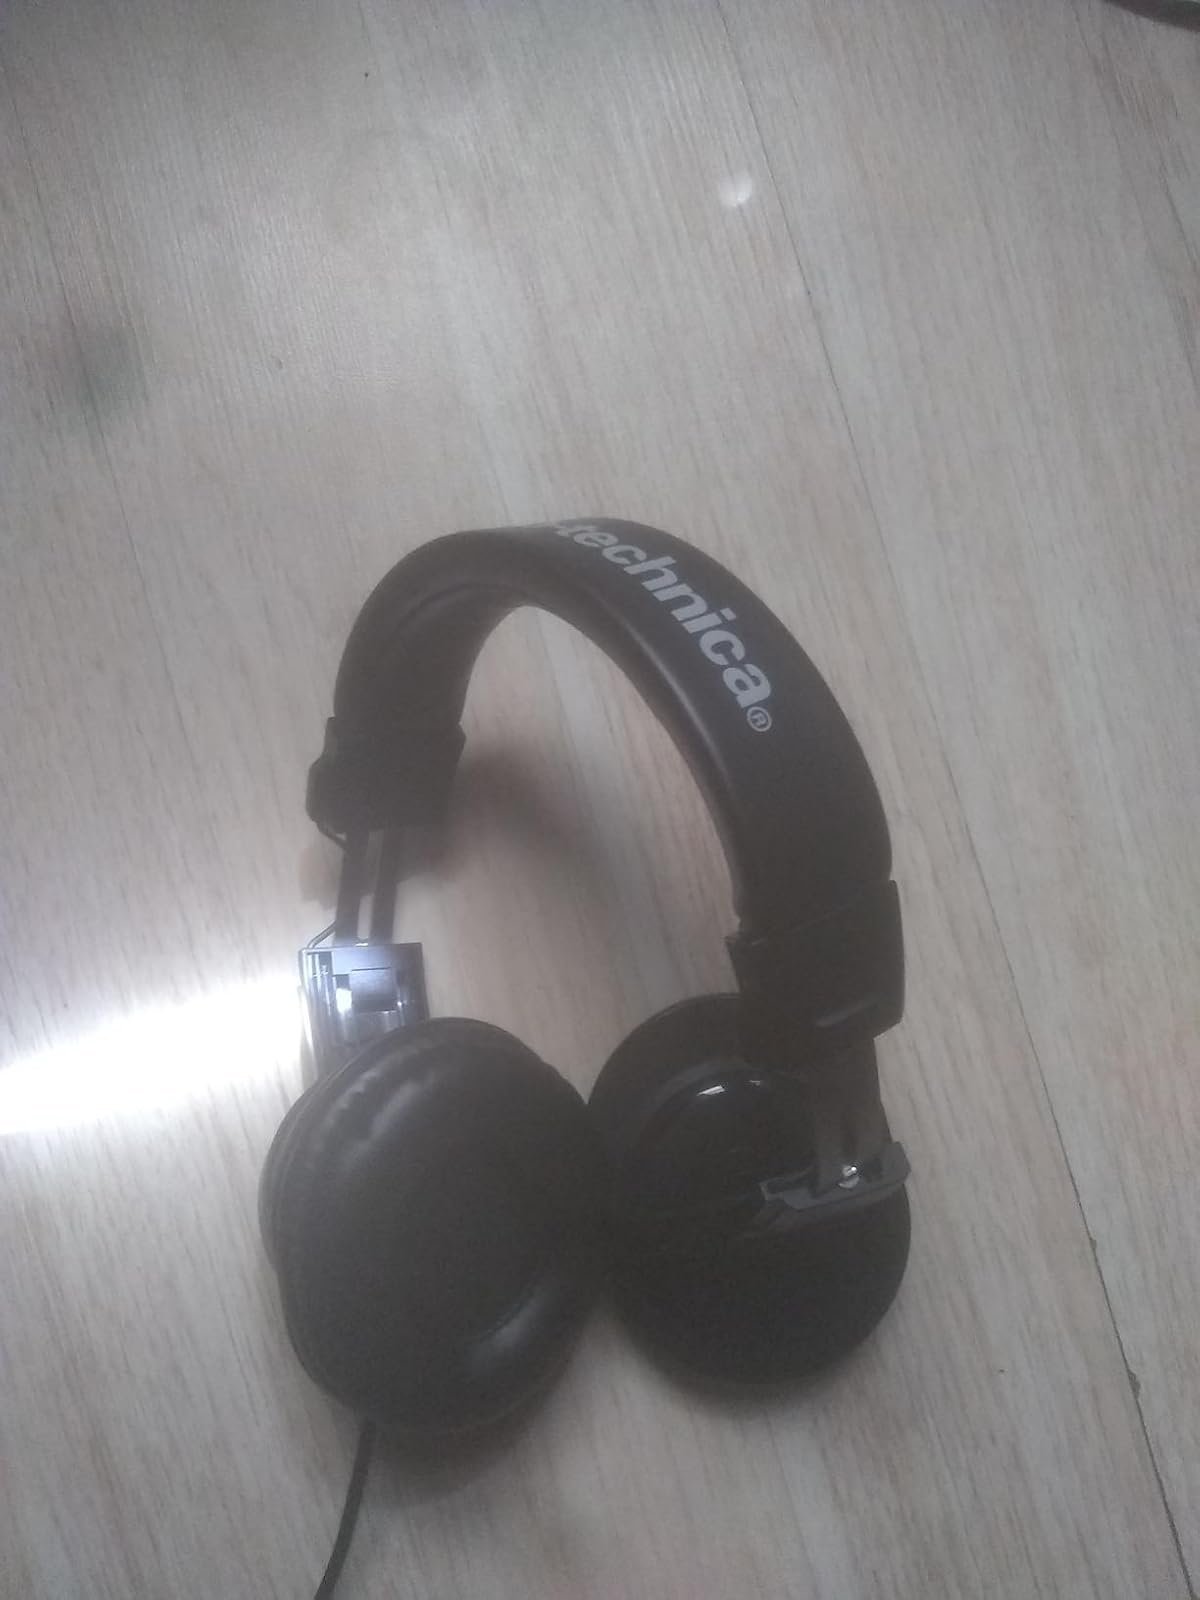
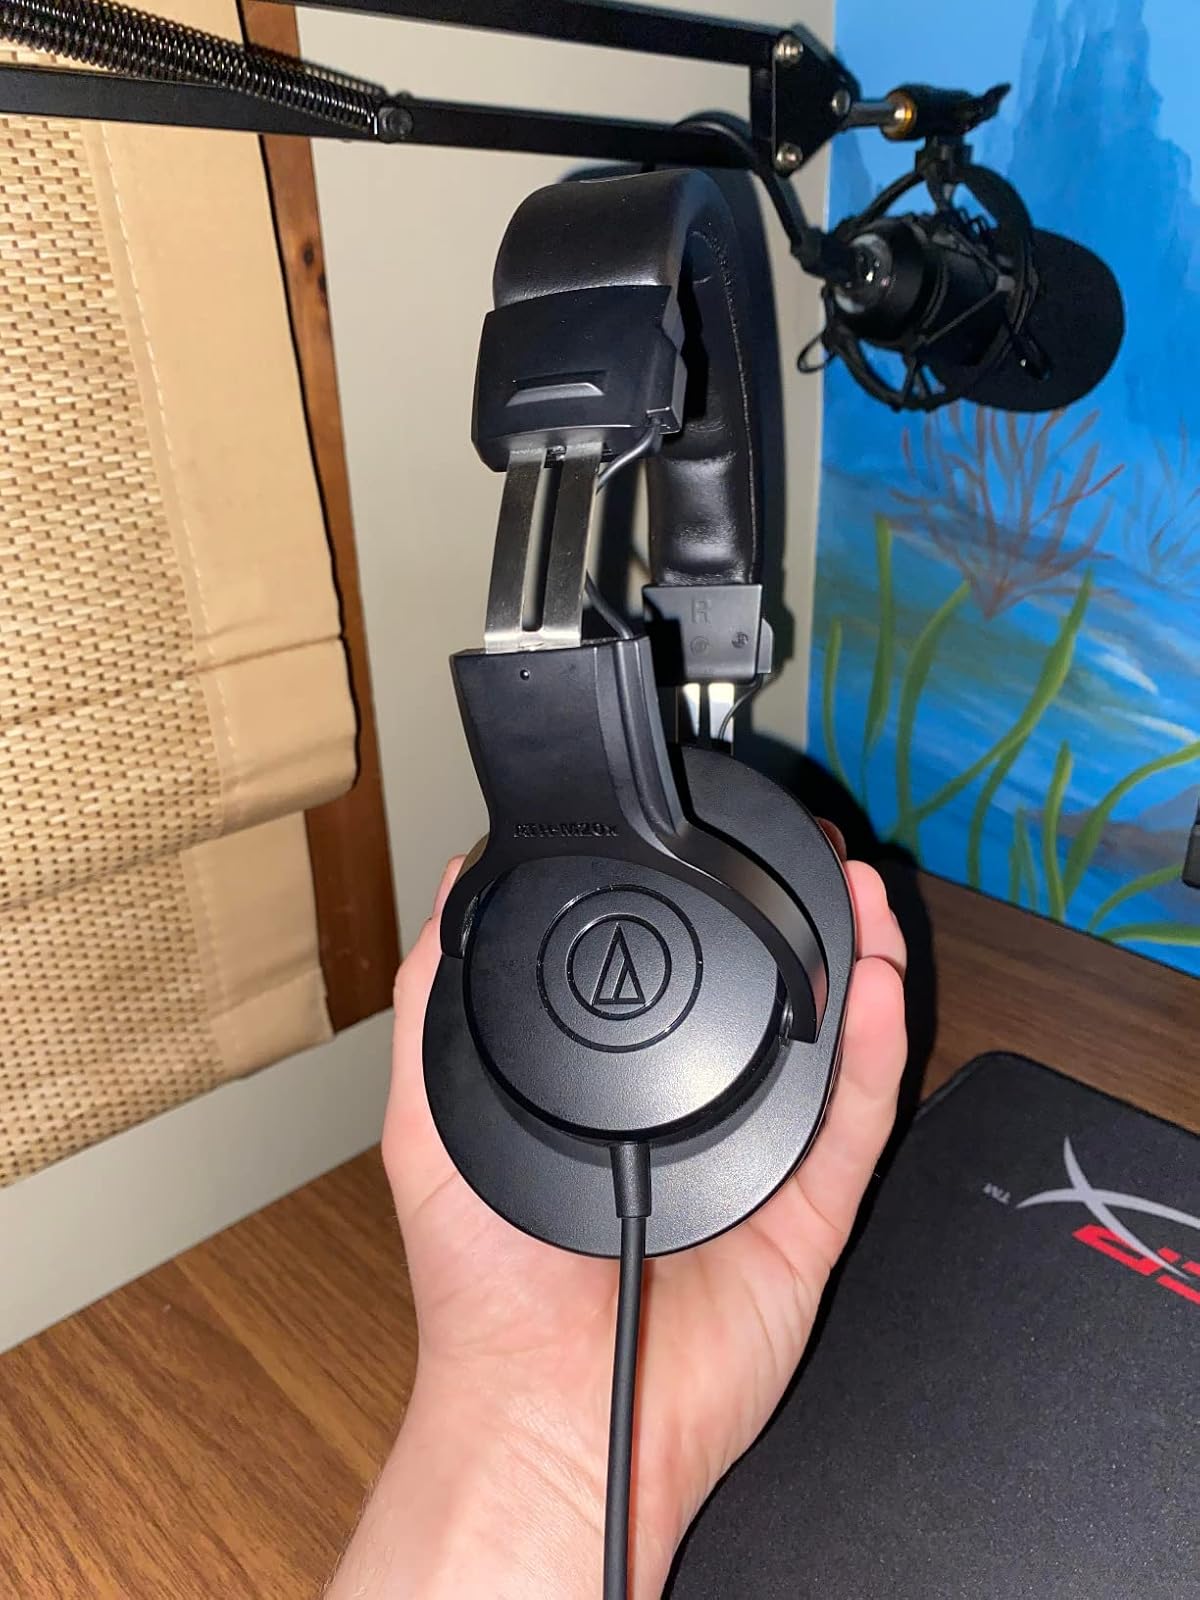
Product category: headphones
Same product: yes